Telewizja Polska

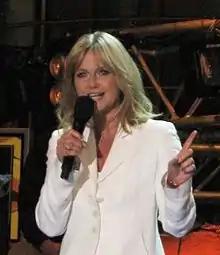
Grażyna Torbicka, longtime TVP presenter

On 2 October 1970, the second national television network was officially launched . From the beginning of its existence, TVP2 focused mainly on cultural and entertainment programmes (including Studio 2).